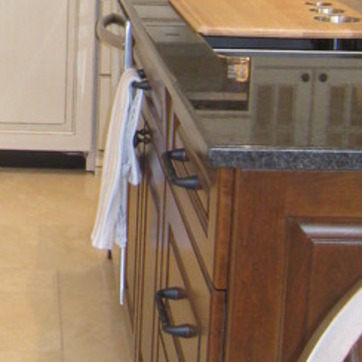
Material: metal